Snow White: Happily Ever After (video game)

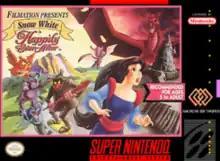
Cover art

Snow White: Happily Ever After is a North America-exclusive video game that was released in 1994 for the Super Nintendo Entertainment System. The game was targeted for female video game players. It is based on the 1989 animated Filmation film "Happily Ever After", and not the 1937 Disney film. A Sega Genesis version was planned but never released.